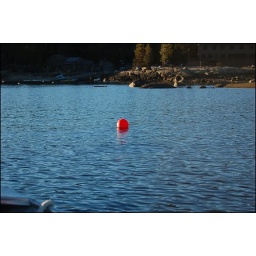
red floating ball in the water.